Edward J. Berwind House

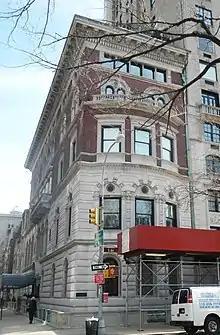

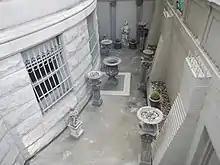
Sidewalk moat, 64th Street side

The Edward J. Berwind House is a mansion located on 2 East 64th Street and Fifth Avenue on the Upper East Side of Manhattan in New York City.